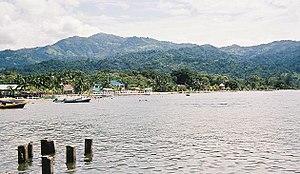
Omoa est une municipalité du Honduras, située dans le département de Cortés. Elle est fondée en 1536.